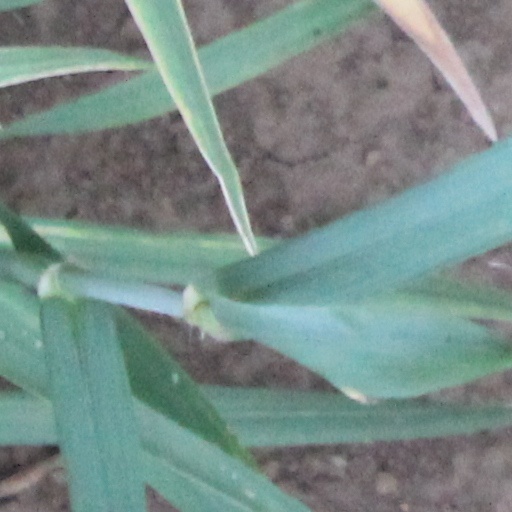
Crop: wheat